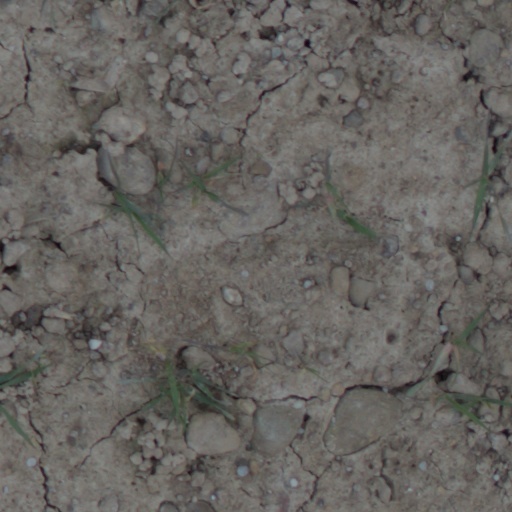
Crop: wheat